Chinese Manichaeism

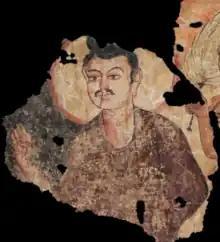
Detail of a fresco depicting the Buddha from the Silk Road town of Miran, along the same route that Manichaeism spread into China

Due to how adaptable the teachings and beliefs of Manichaeism are, they were able to spread across a vast expanse of different cultures, from the Roman Empire to the west and China to the east. The religion arrived alongside Christianity through the various south-eastern Chinese seaports and overland Silk Road trade routes from the western desert regions.